2009 Las Vegas Desert Classic

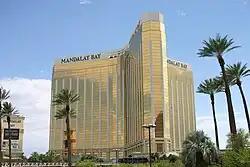
The Mandalay Bay Resort, where the tournament was held

The Professional Darts Corporation (PDC) began the Las Vegas Desert Classic in 2002 as its first live televised darts competition in the United States. Players considered the tournament difficult to play because matches were held early in the morning for a European broadcast. The 2009 tournament was held between July 1 to July 5, in Las Vegas, Nevada, and was the third of the five PDC-sanctioned premier events in the 2009 season. This was the final year PDC staged the competition because of a lack of public interest. It was the eighth edition of the tournament and featured a 32-player main draw held at the Mandalay Bay Resort for the fourth successive year.